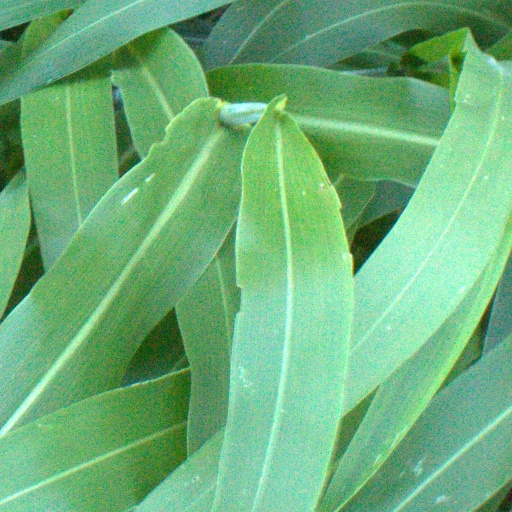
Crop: sorghum